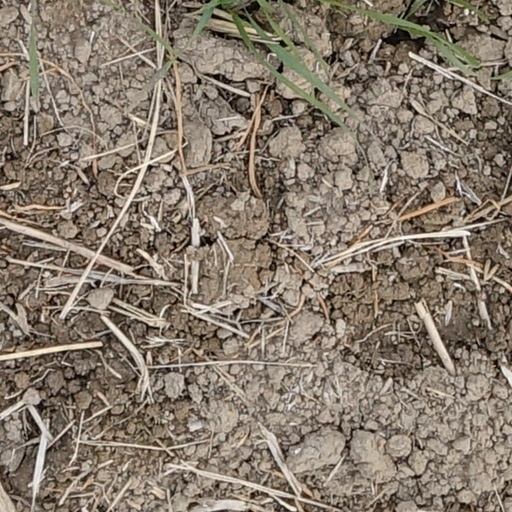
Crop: wheat